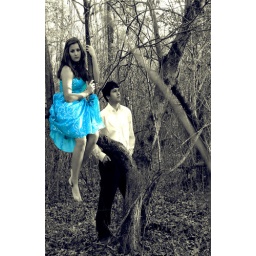
angel in a blue dress